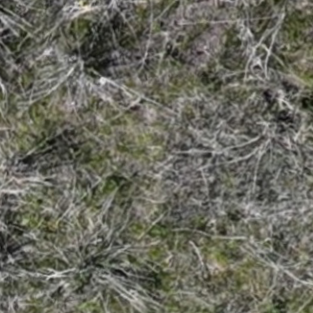
Month: may